It's Always Sunny in Philadelphia season 10

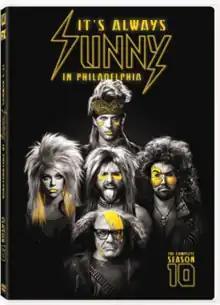
DVD cover

The tenth season of the American television sitcom series "It's Always Sunny in Philadelphia" premiered on FXX on January 14, 2015. The season consists of 10 episodes and concluded on March 18, 2015. The tenth season was released on DVD in region 1 on January 5, 2016.